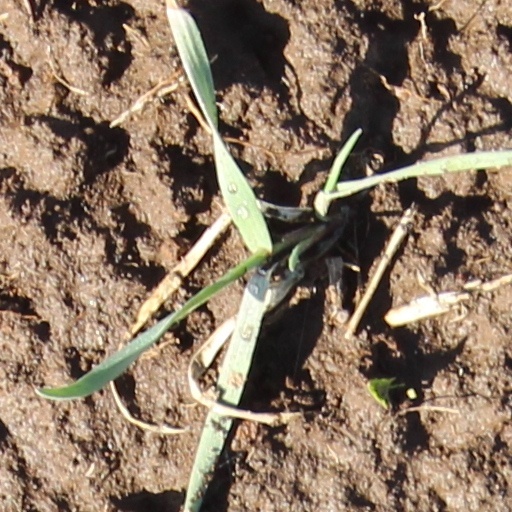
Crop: wheat